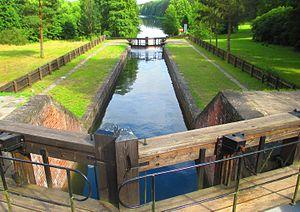
Pour être reconnu monument historique de Pologne, un site doit être déclaré comme tel par le Président de la République de Pologne. Le terme « monument historique » a été introduit dans la législation polonaise en 1990, et les premiers monuments historiques ont été déclarés par le Président Lech Wałęsa en 1994.